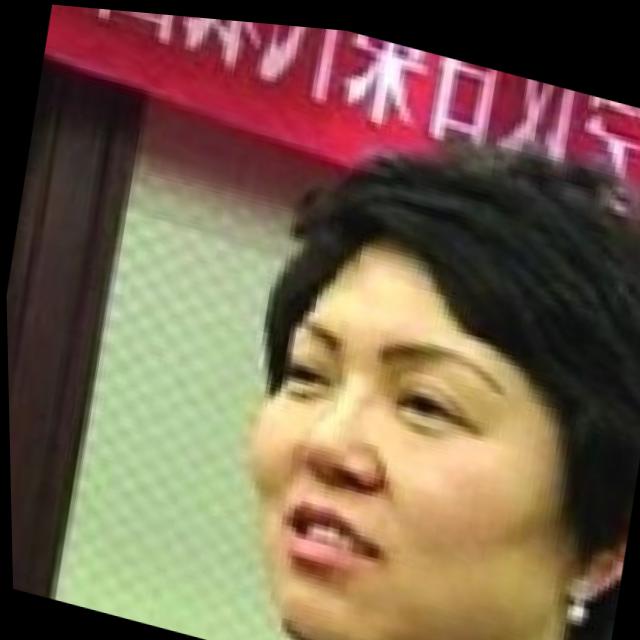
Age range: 21-44